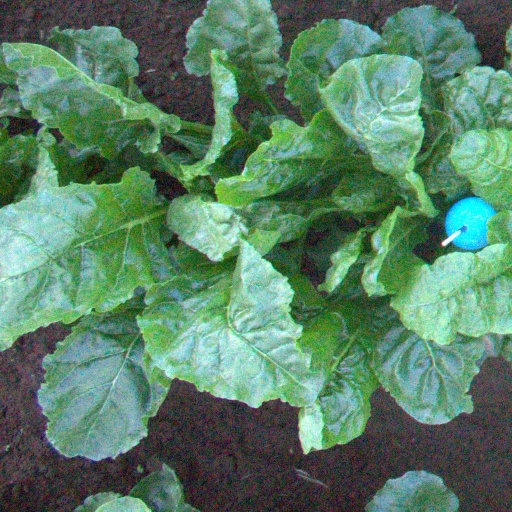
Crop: sugar beet